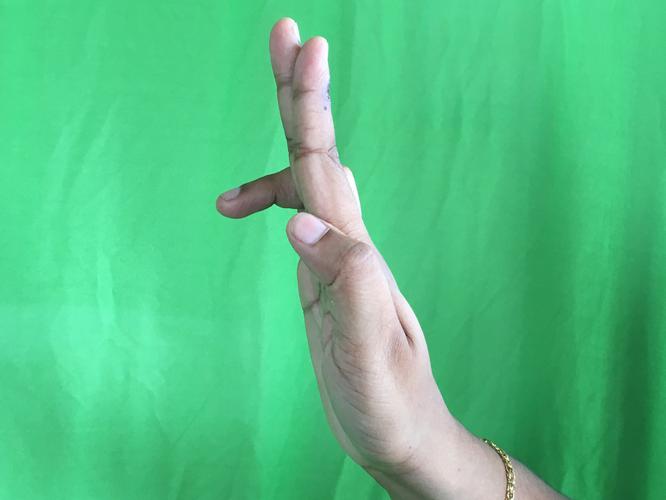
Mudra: Tripathaka
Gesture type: single_hand